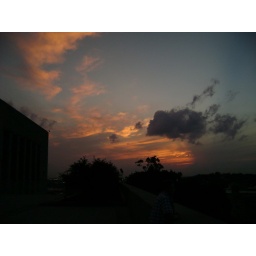
Looking west while standing at the base of WWI Monument in Kansas City, MO. Watching the setting sun.